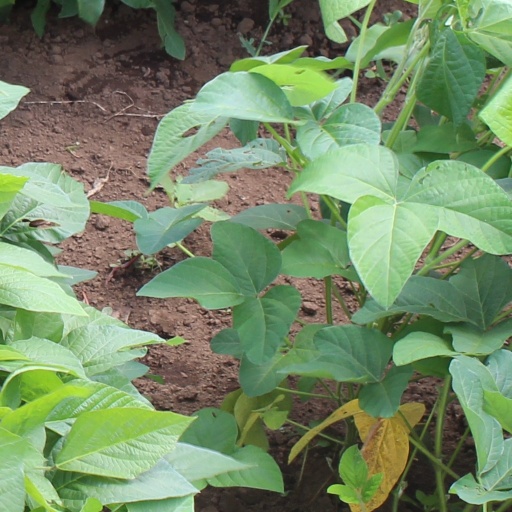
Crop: soybean